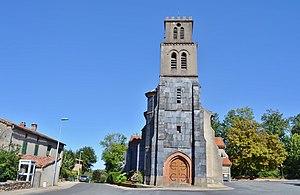
église Saint Michel
Mont-Roc est une commune française située dans le département du Tarn, en région Occitanie.